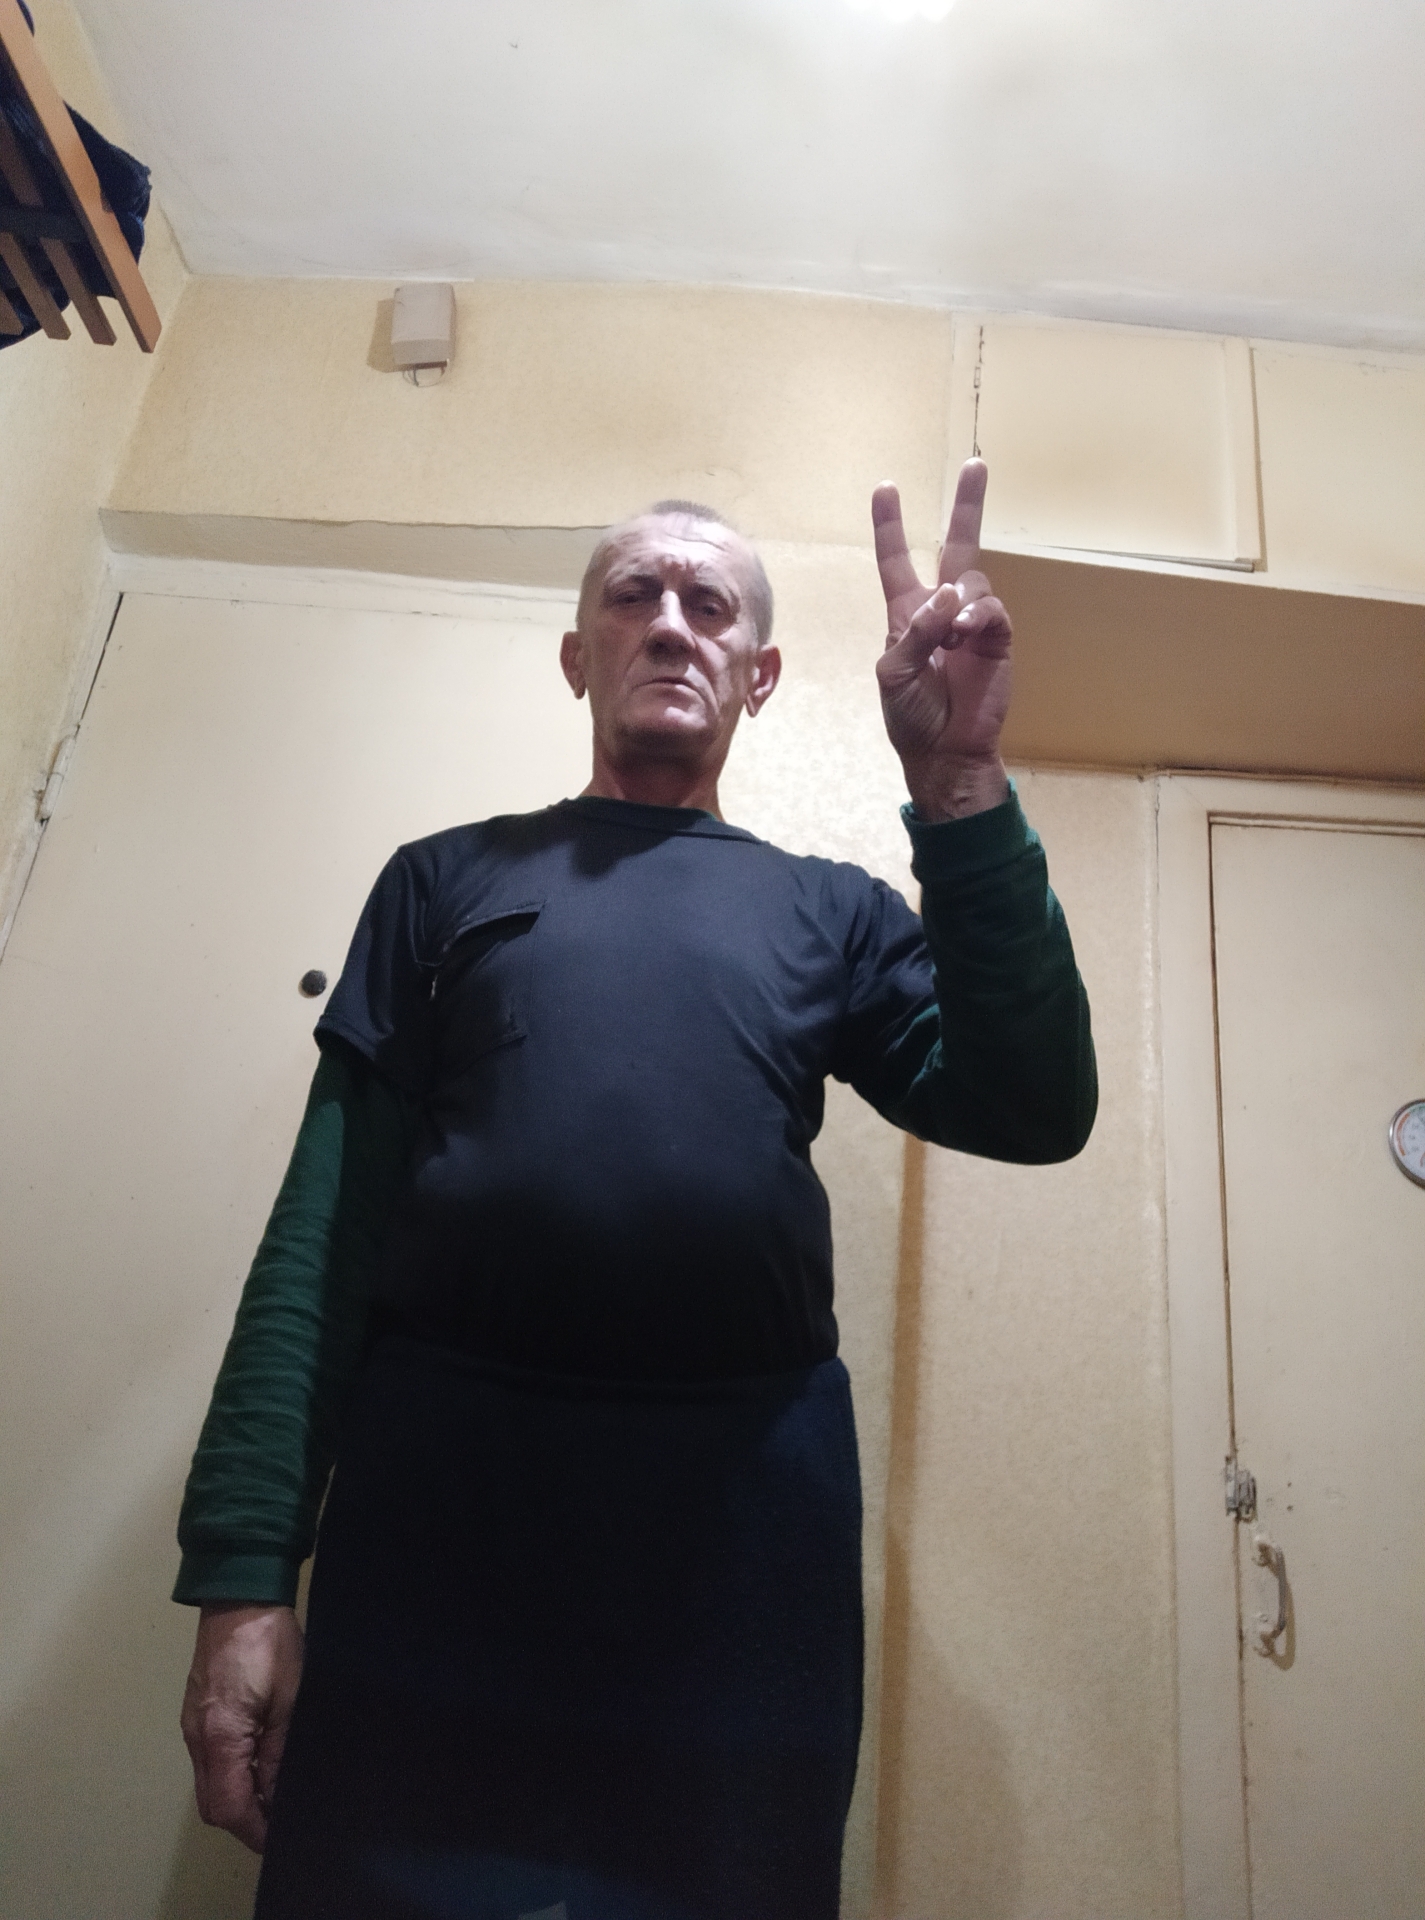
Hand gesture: peace